History of Póvoa de Varzim

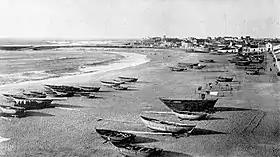
Fierce disputes between the early Portuguese kings and the local overlords over the Port of Varzim and the town's lands lead to ravages and the establishment of the municipality in 1308.

In the 1220 inquiries, in the established Royal Land of Varzim or Lower Varzim, a royal butler area, there were 20 families, who gave to the king, when he came into town, 6 dinheiros for the stay; and by royal charter, if they did not went to the sea on Friday, they paid 5 mealhas (small copper coin with little value); and paid from the fisheries, the "navão" (one fish for each boat). Those who were not fishermen, gave 2 soldos to the king once a year. Knights Varzim had properties of the Knights Hospitaller, who inherited the wealth of the local overlords, and properties from religious orders, mostly from the monasteries of S. Cristovão de Rio Mau and S. Simão da Junqueira, founded by Payo Guterres, grandfather of "Dom" Lourenço. There were 81.5 properties in the Royal Land, Argivai and Giesteira alone, 51 were owned by the king, 25.5 by the military and religious orders, 5 belonged to the church and one, Quintela, was privately owned.